Sean Sherman

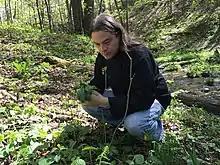

Sherman abandoned the use of ingredients that are not endemic to North America after having "an epiphany" while working at a restaurant in Mexico that used local ingredients and realizing that the traditional foods of the Oglala were "completely unrepresented in American cuisine." He objects to indigenous cuisine being called "the next big thing", saying, "This is not a trend. It's a way of life." He told the James Beard Foundation, "We're not trying to cook like it's 1491. We're trying to take knowledge from the past and evolve it for today."